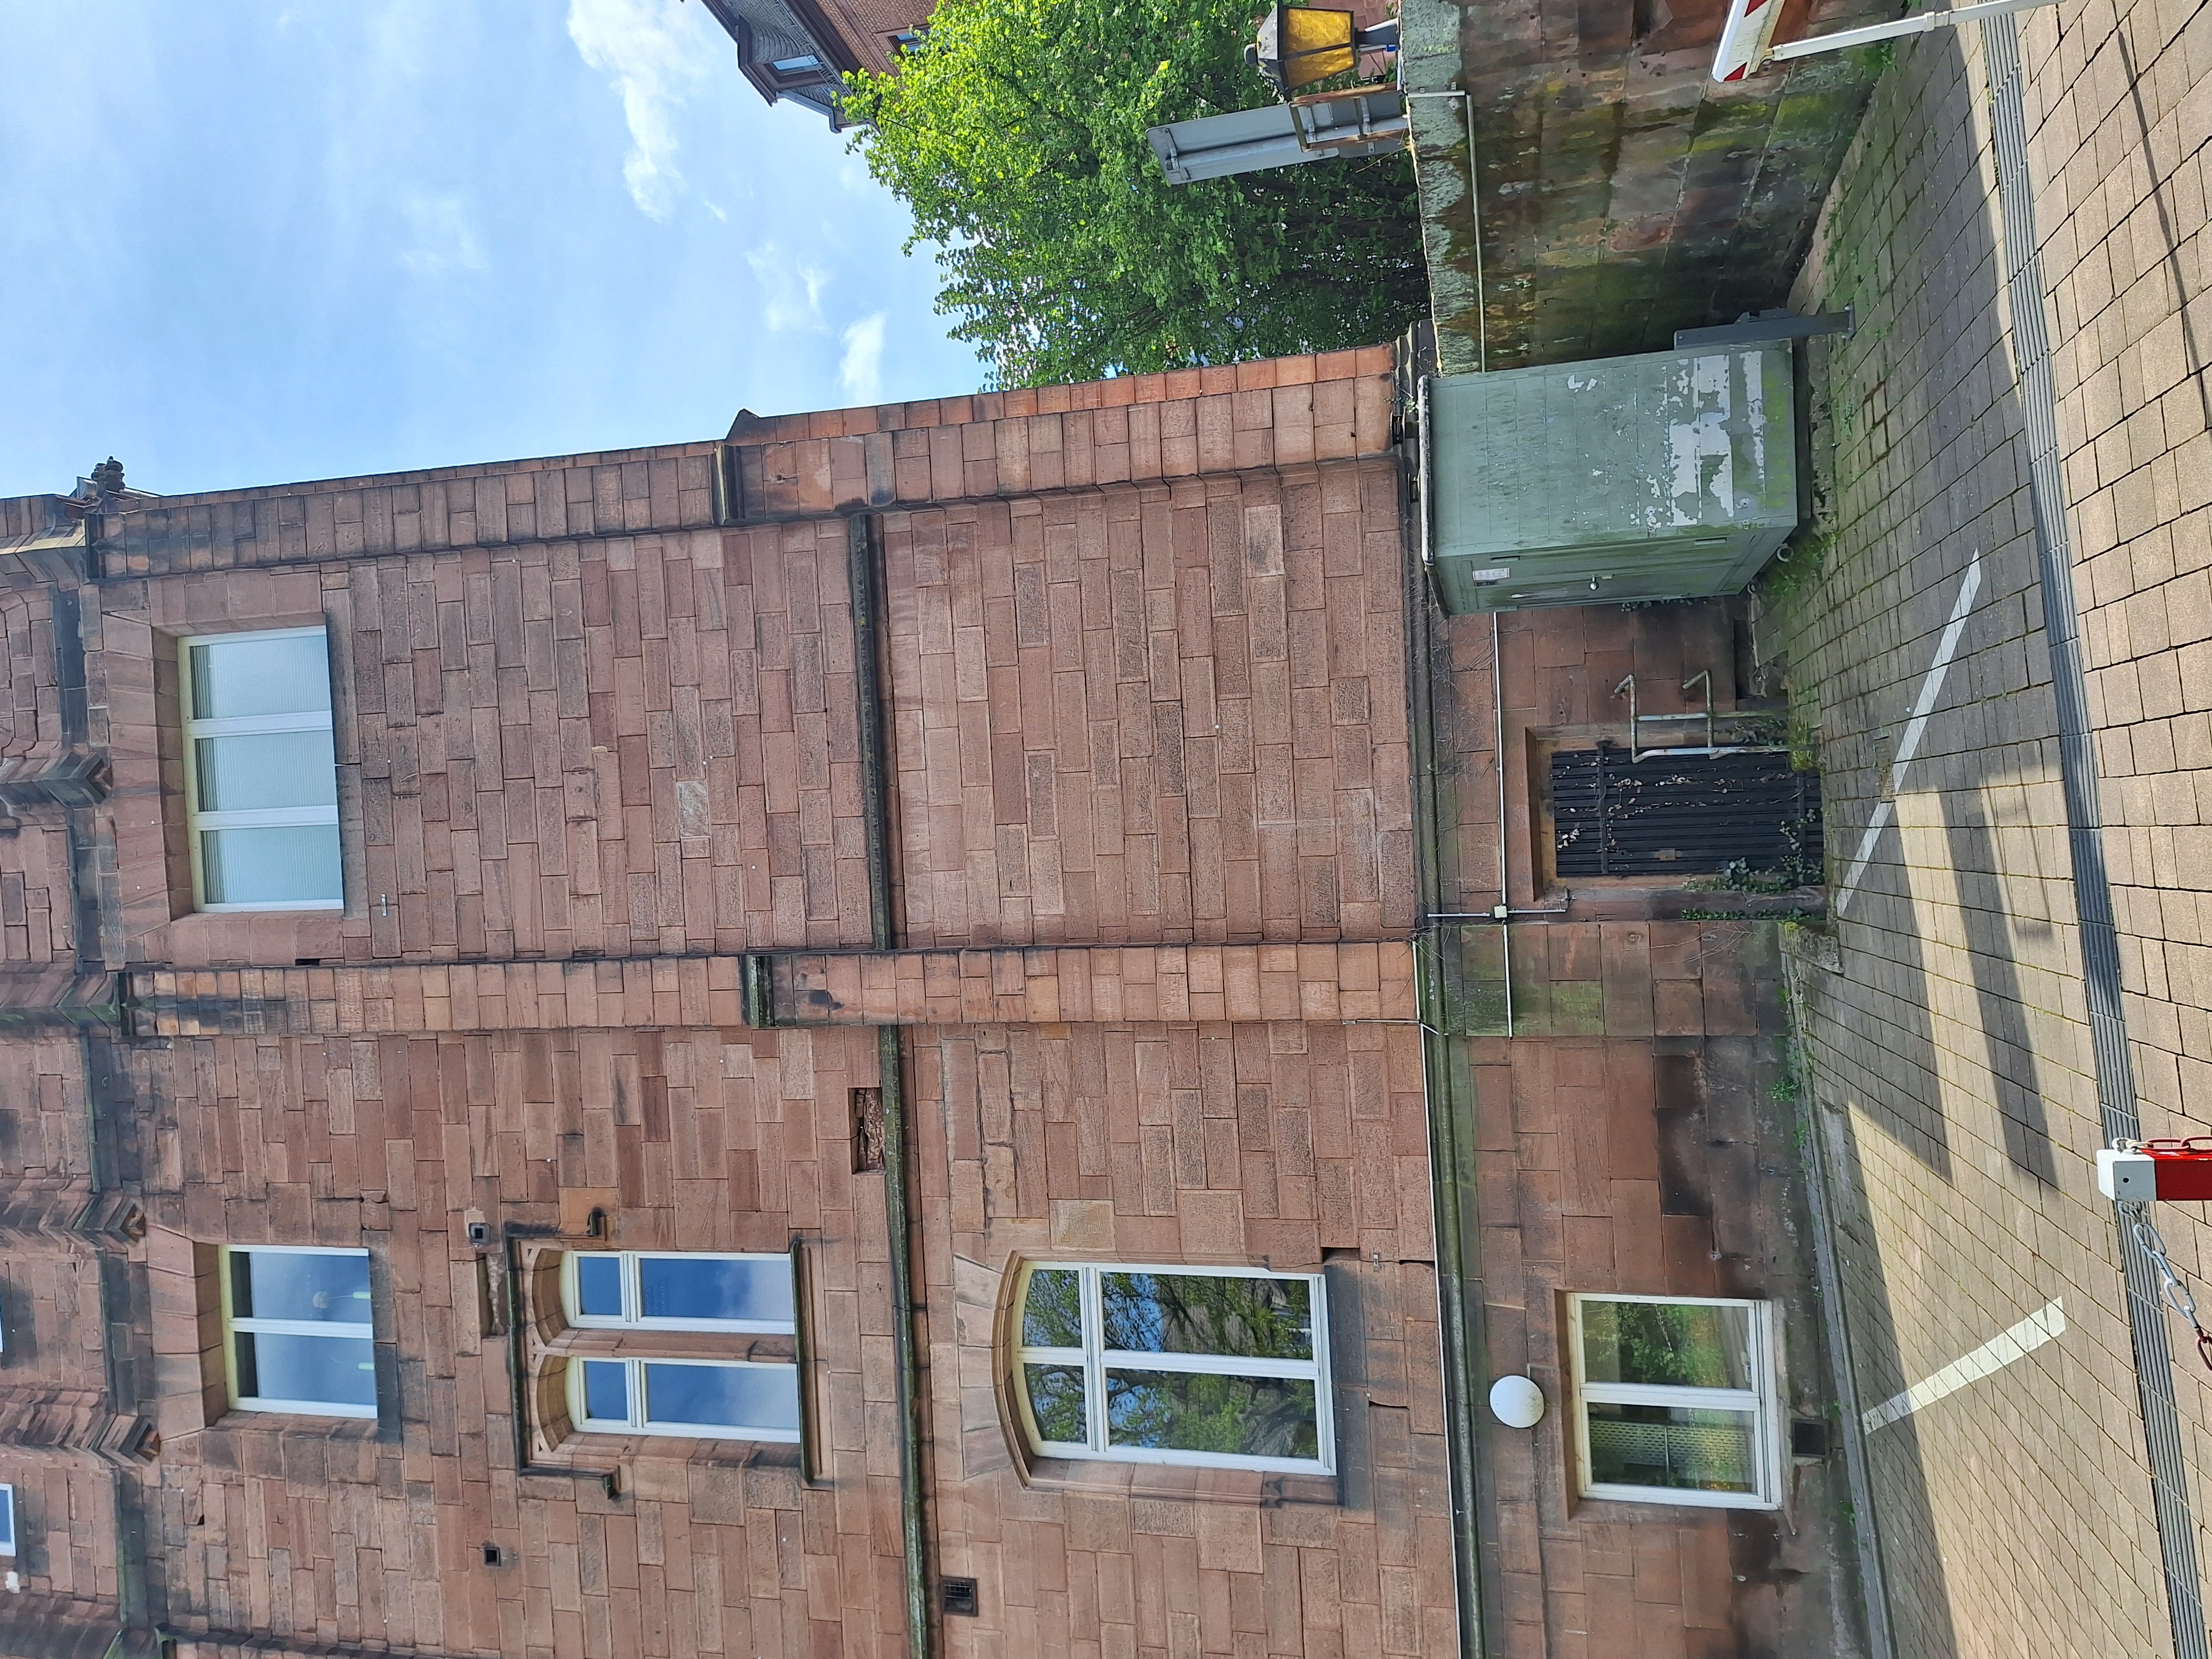
Building: Pilgrimstein 2